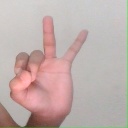
अक्षर: ण